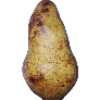
Label: pear_abate